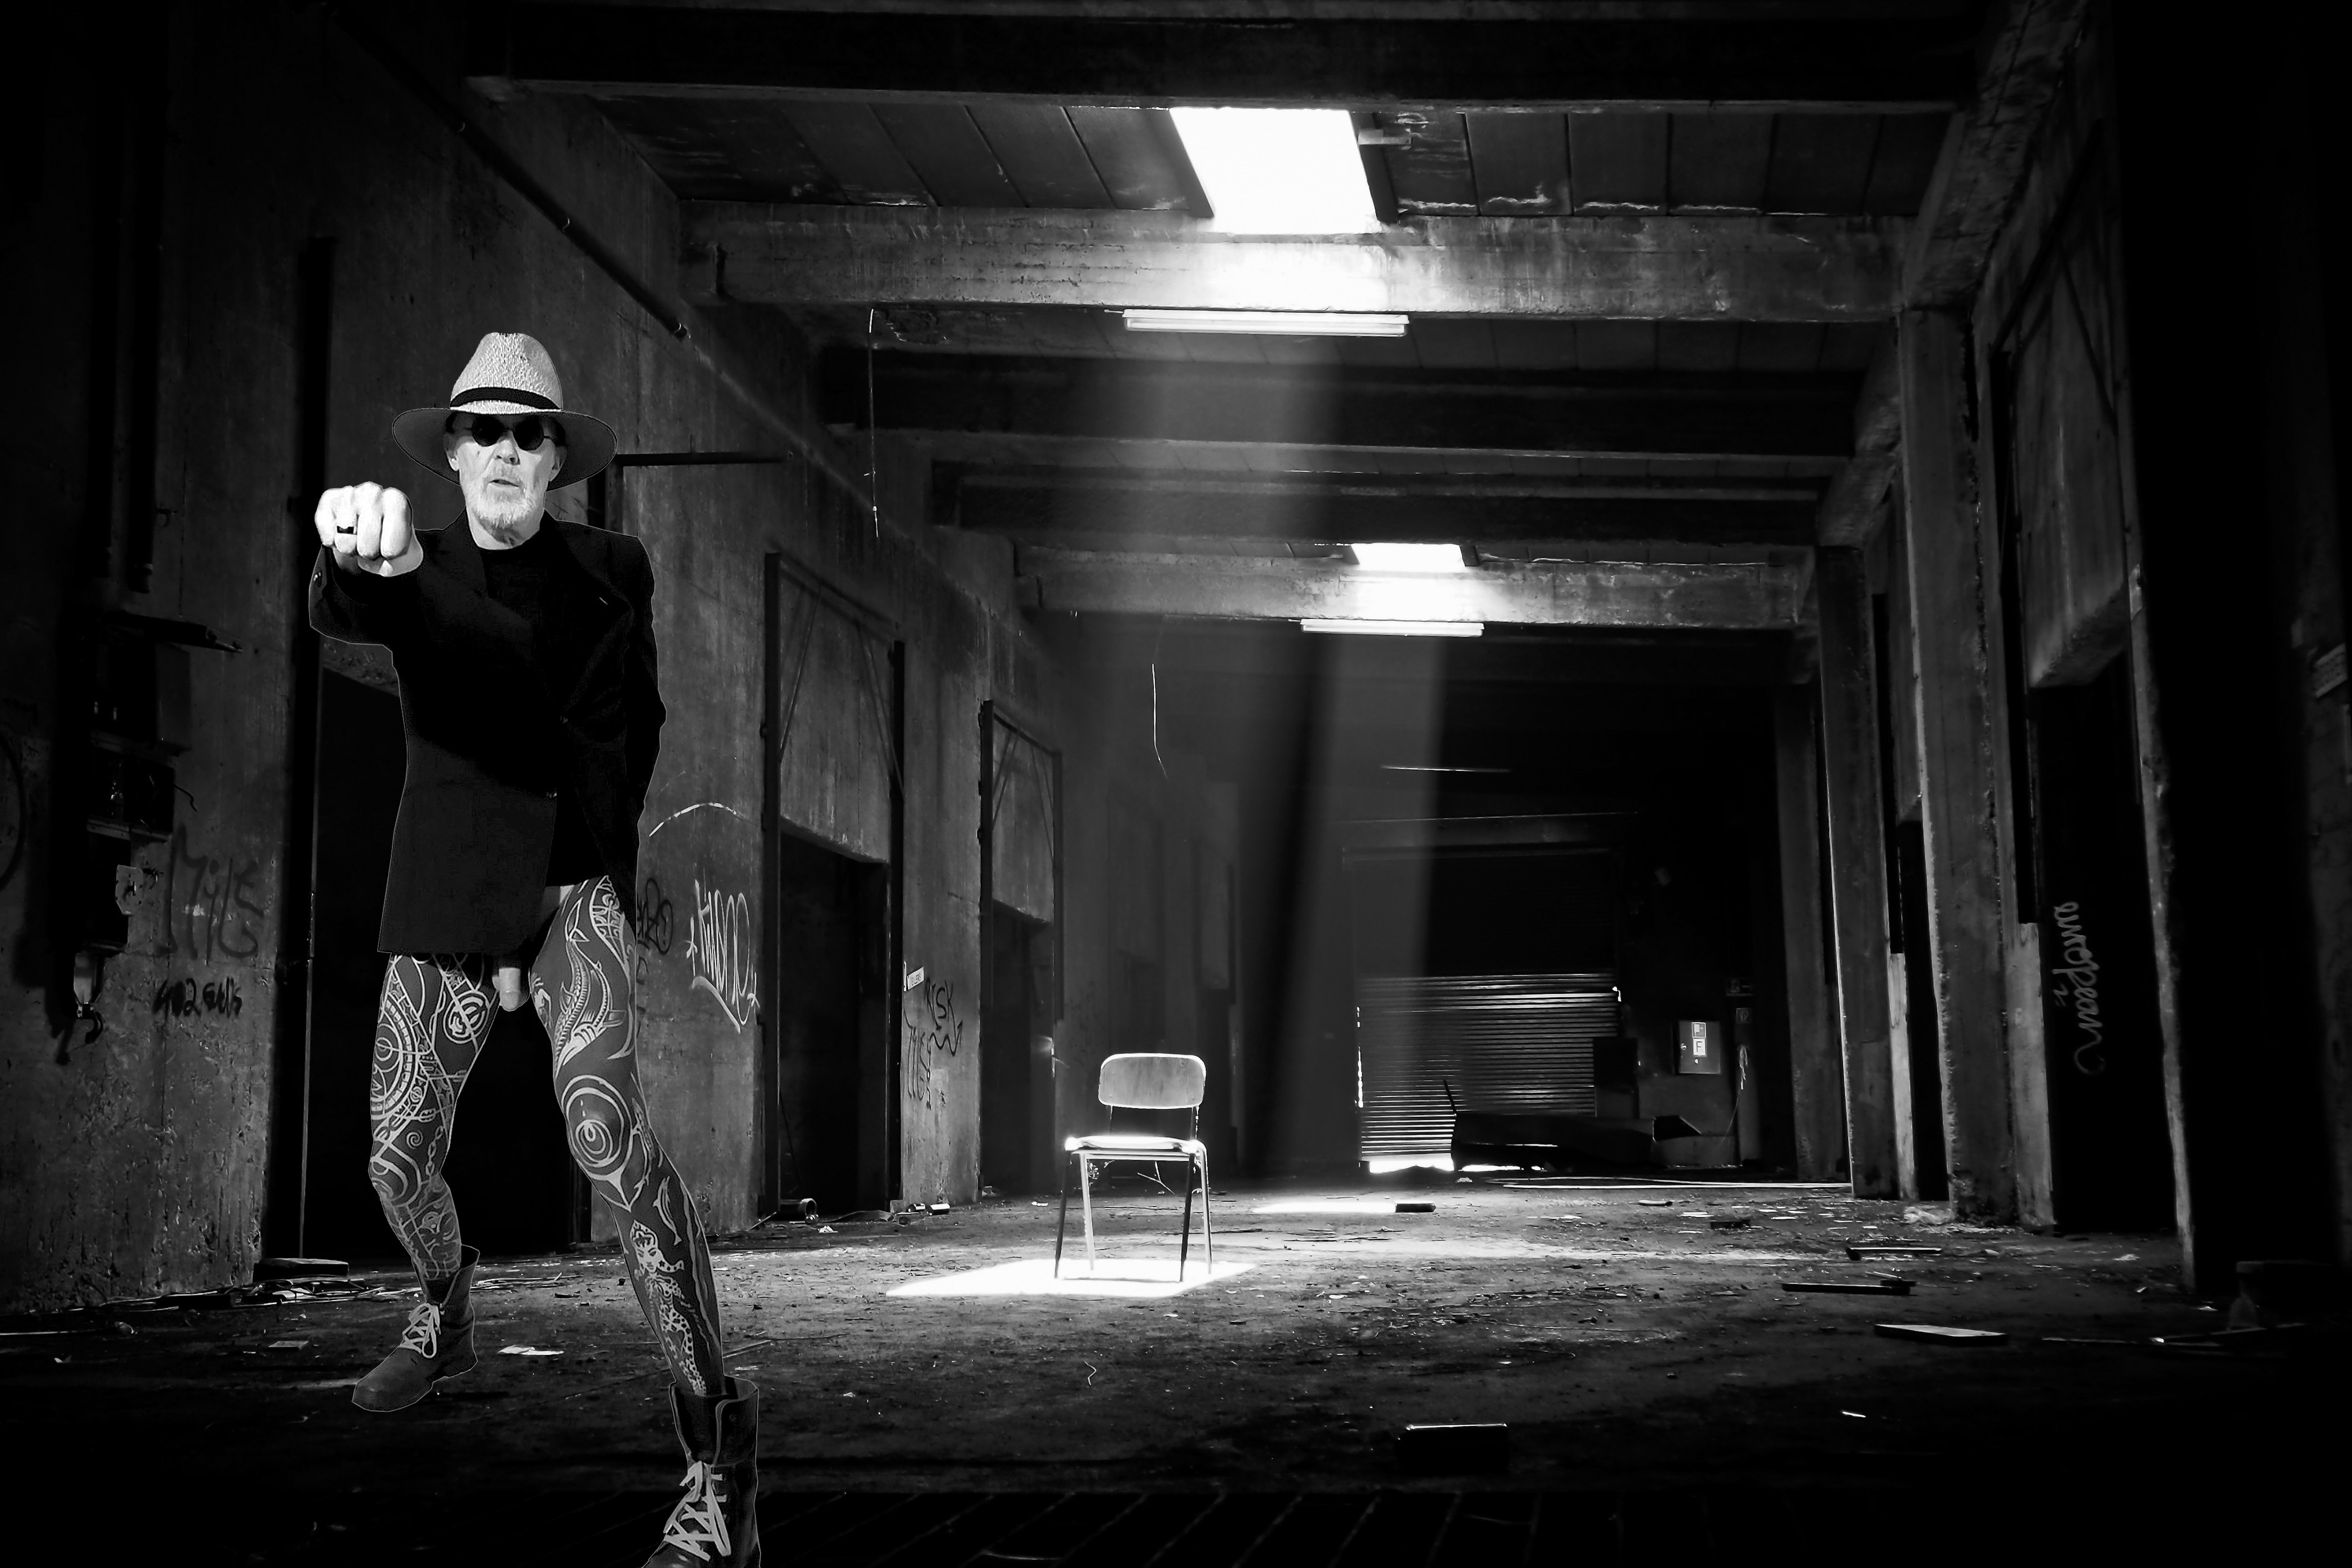
black, maori, tattoo, art, arts, wildstyle, bodypainting, painting, ink, needle, pain, blood, nude in public, public posing, mask, fine art, dancer, legs, man, naked, nude, nude man, naked man, penis, balls, testicles, masculine, male, macho, erotic, sexy, body, culture, painter, body painting, clothing, fashion, footwear, eyewear, leggings, muscle, knee, street fashion, shoe, thigh, fashion accessory, hip, style, sunglasses, hipster, suit, hat, glasses, beard, gay, lesbian, transgender, lgbt, lgbtq, queer, black and white, monochrome, lost place, cellar, captive, martial arts, karate, fight, kata, anger, rage, fury, aggressive, power, warrior, chair, dungeon, prison, crime, defence, dark, window, light shaft, crypt, tomb, vault, prisoner, captiver, underground, cave, dirt, concrete, wall, walls, standing, darkness, helmet, monochrome photography, photography, flash photography, midnight, shadow